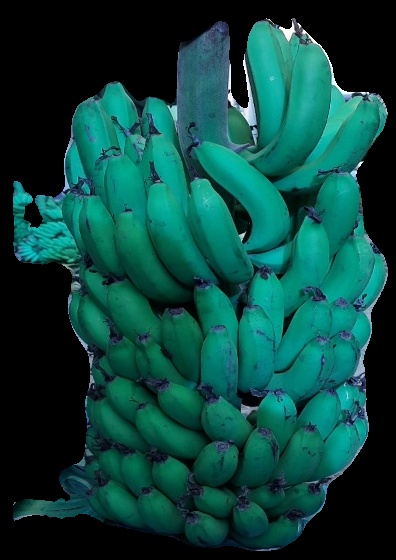
Variety: pachbale
Grade: grade2